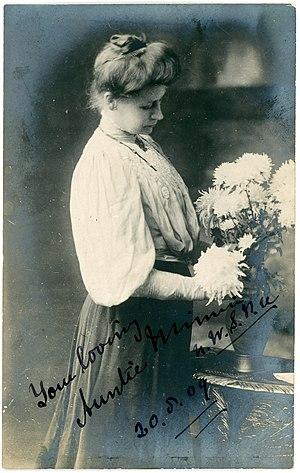
La broche Holloway est une décoration décernée par la Women's Social and Political Union aux femmes incarcérées à la prison de Holloway en raison de leurs activités militantes de suffragettes.